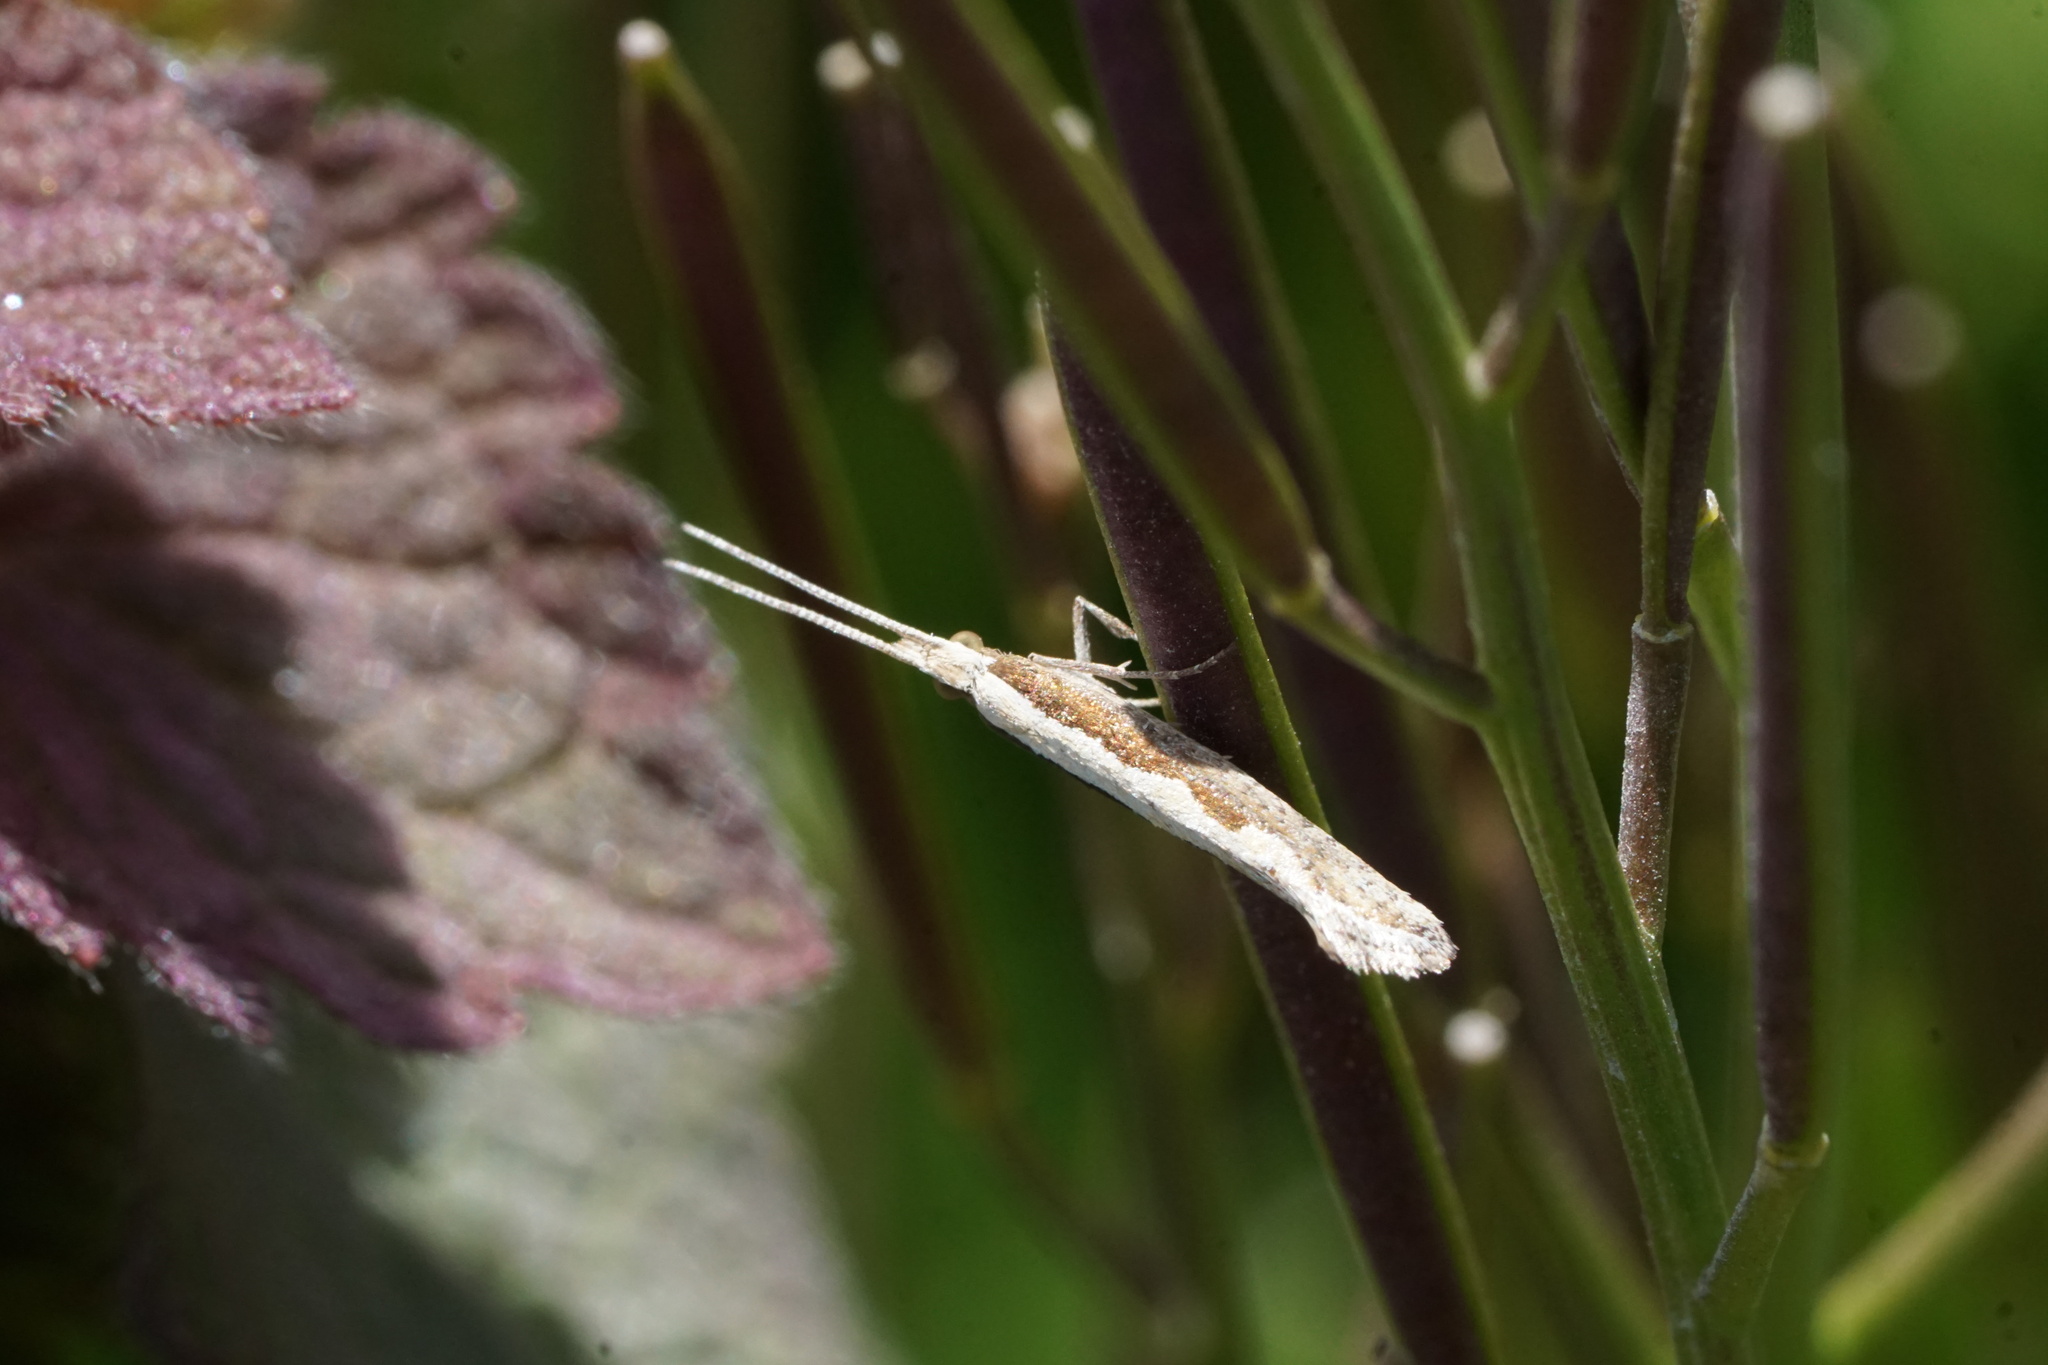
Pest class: diamondback_moth